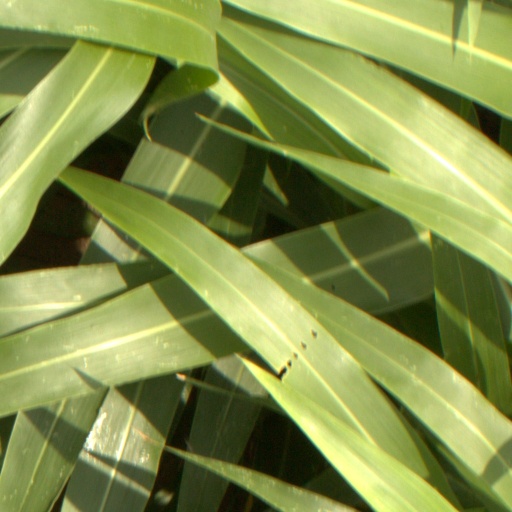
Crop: sorghum